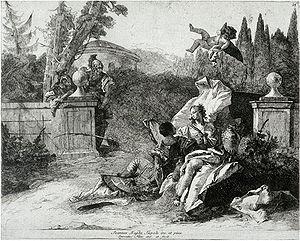
Lorenzo Baldissera Tiepolo, né à Venise le 8 août 1736 et mort à Madrid en 1776, est un peintre et un graveur italien rococo du XVIIIᵉ siècle appartenant à la famille d'artistes italiens des Tiepolo.